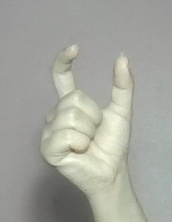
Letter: nun